Xylophone

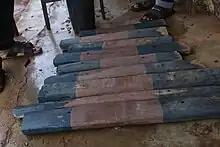
African Xylophone also known as Ogbongelenge by the Igbo tribe. <a href="https%3A//meta.wikimedia.org/wiki/Audiovisuals_of_Igbo_Dances_%28AID%29_Project">AID Project

The term "marimba" is also applied to various traditional folk instruments such as the West Africa "balafon". Early forms were constructed of bars atop a gourd. The wood is first roasted around a fire before shaping the key to achieve the desired tone. The resonator is tuned to the key through careful choice of size of resonator, adjustment of the diameter of the mouth of the resonator using wasp wax and adjustment of the height of the key above the resonator. A skilled maker can produce startling amplification. The mallets used to play "dibinda" and "mbila" have heads made from natural rubber taken from a wild creeping plant. "Interlocking" or alternating rhythm features in Eastern African xylophone music such as that of the Makonde "dimbila", the Yao "mangolongondo" or the Shirima "mangwilo" in which the "opachera", the initial caller, is responded to by another player, the "wakulela". This usually doubles an already rapid rhythmic pulse that may also co-exist with a counter-rhythm.